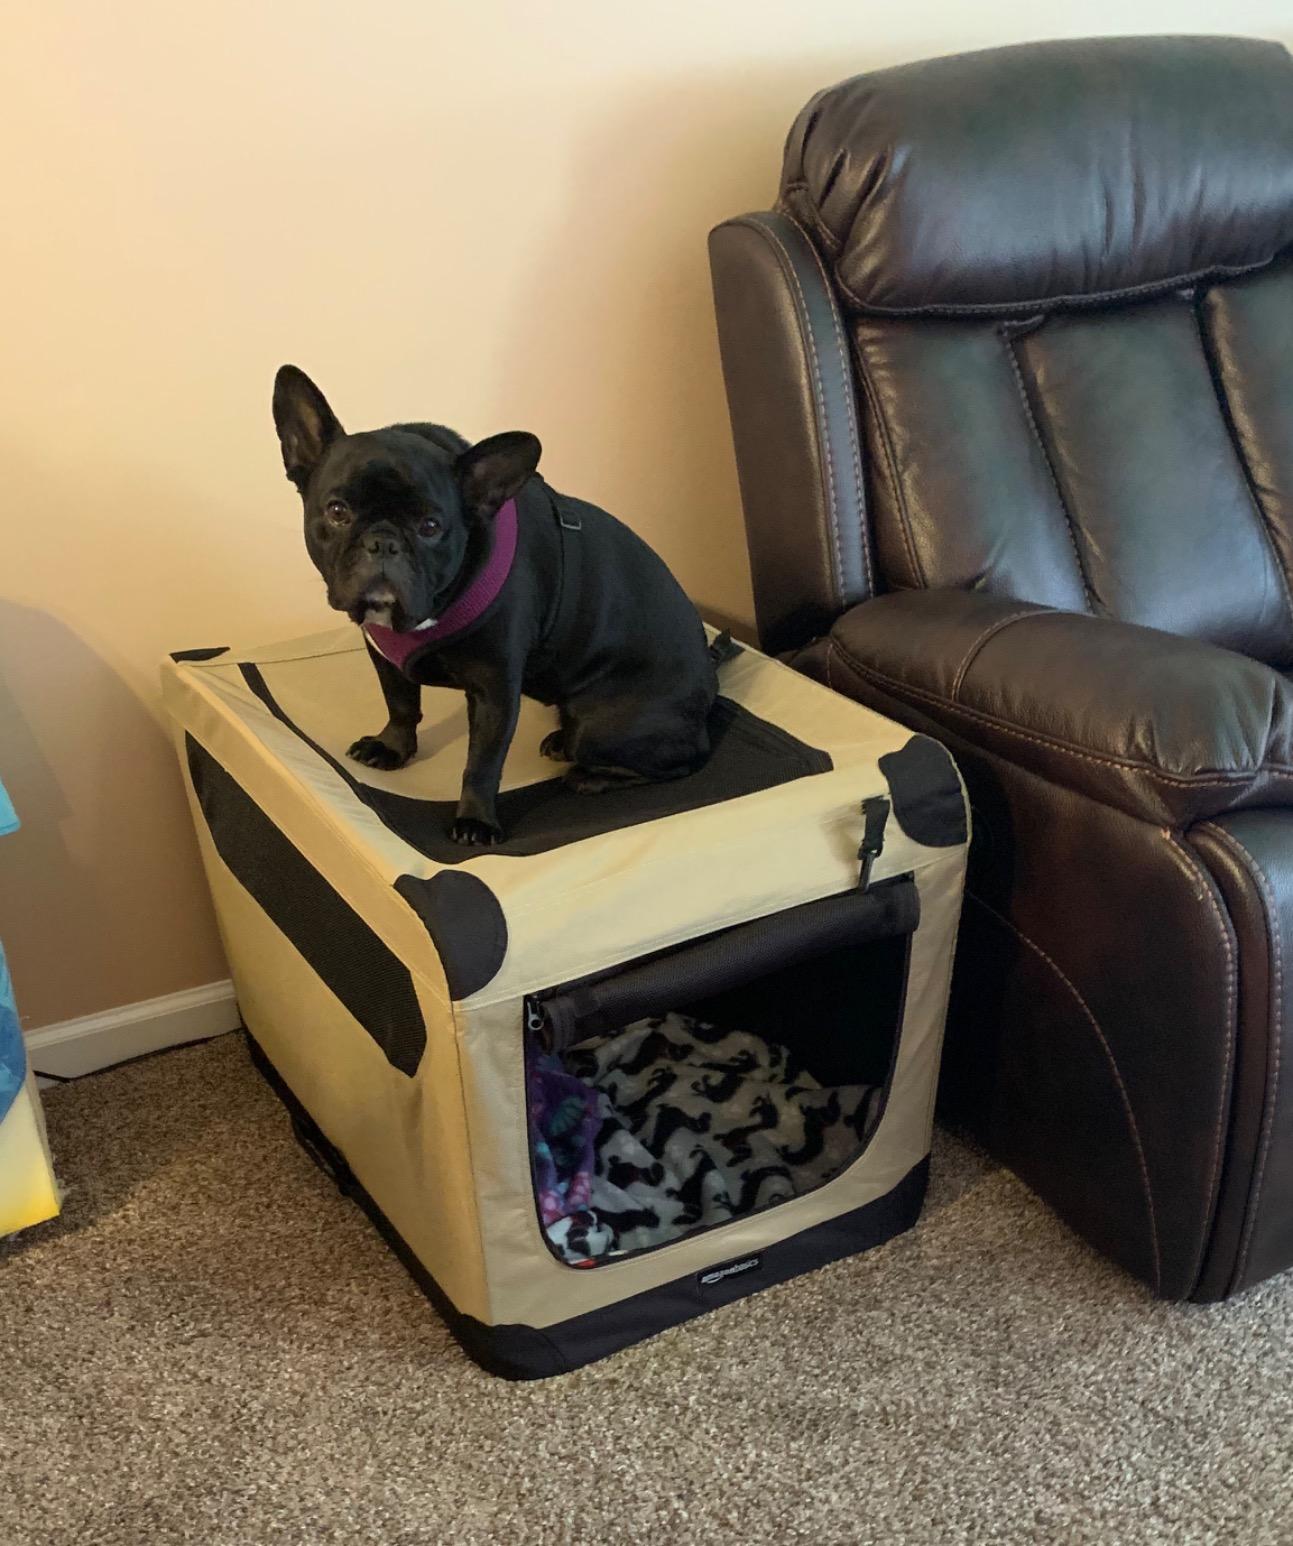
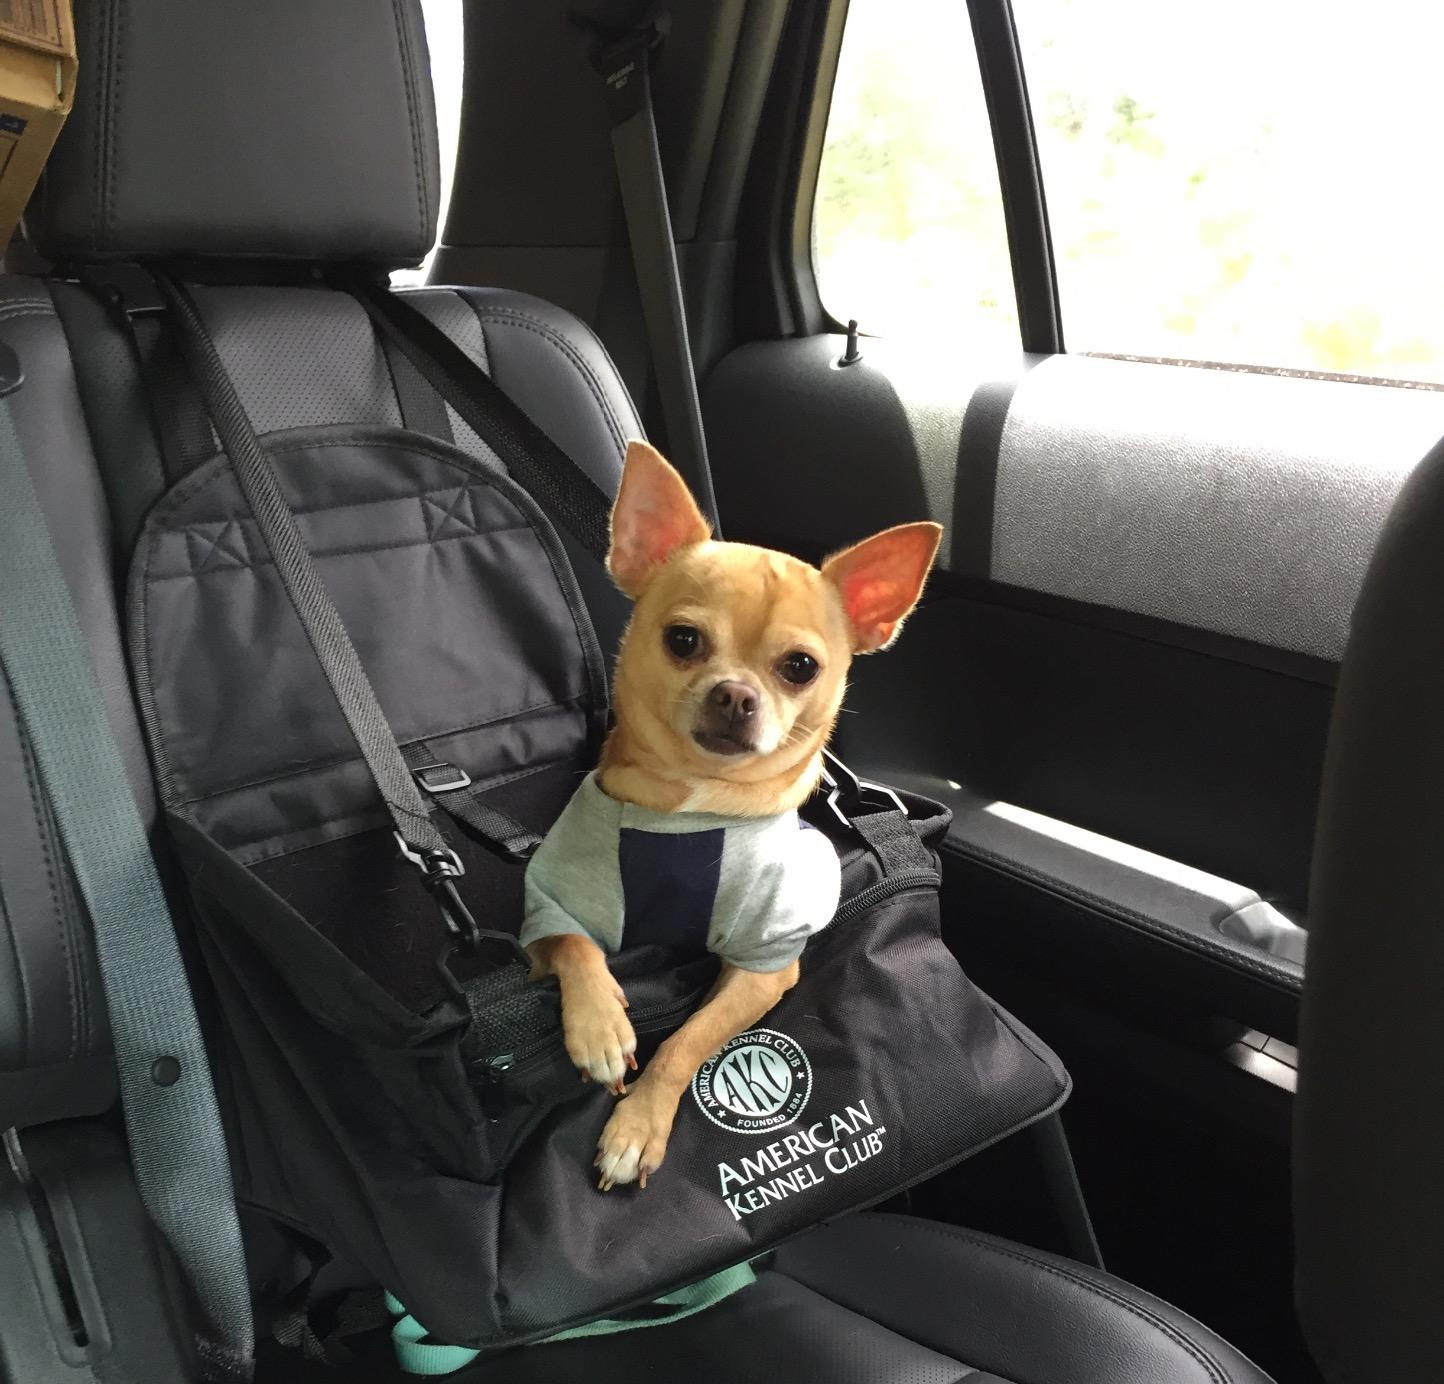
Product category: items_kennel
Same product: no